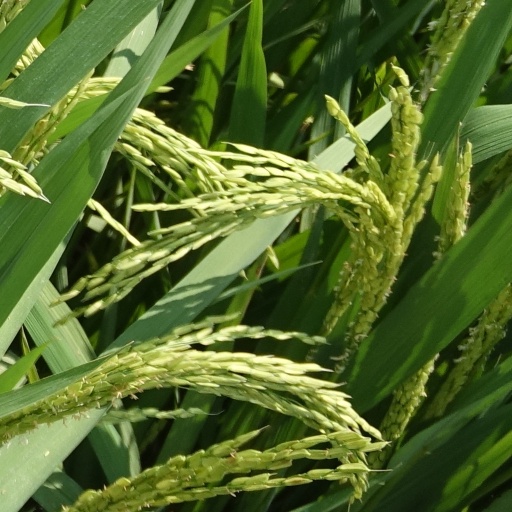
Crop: rice